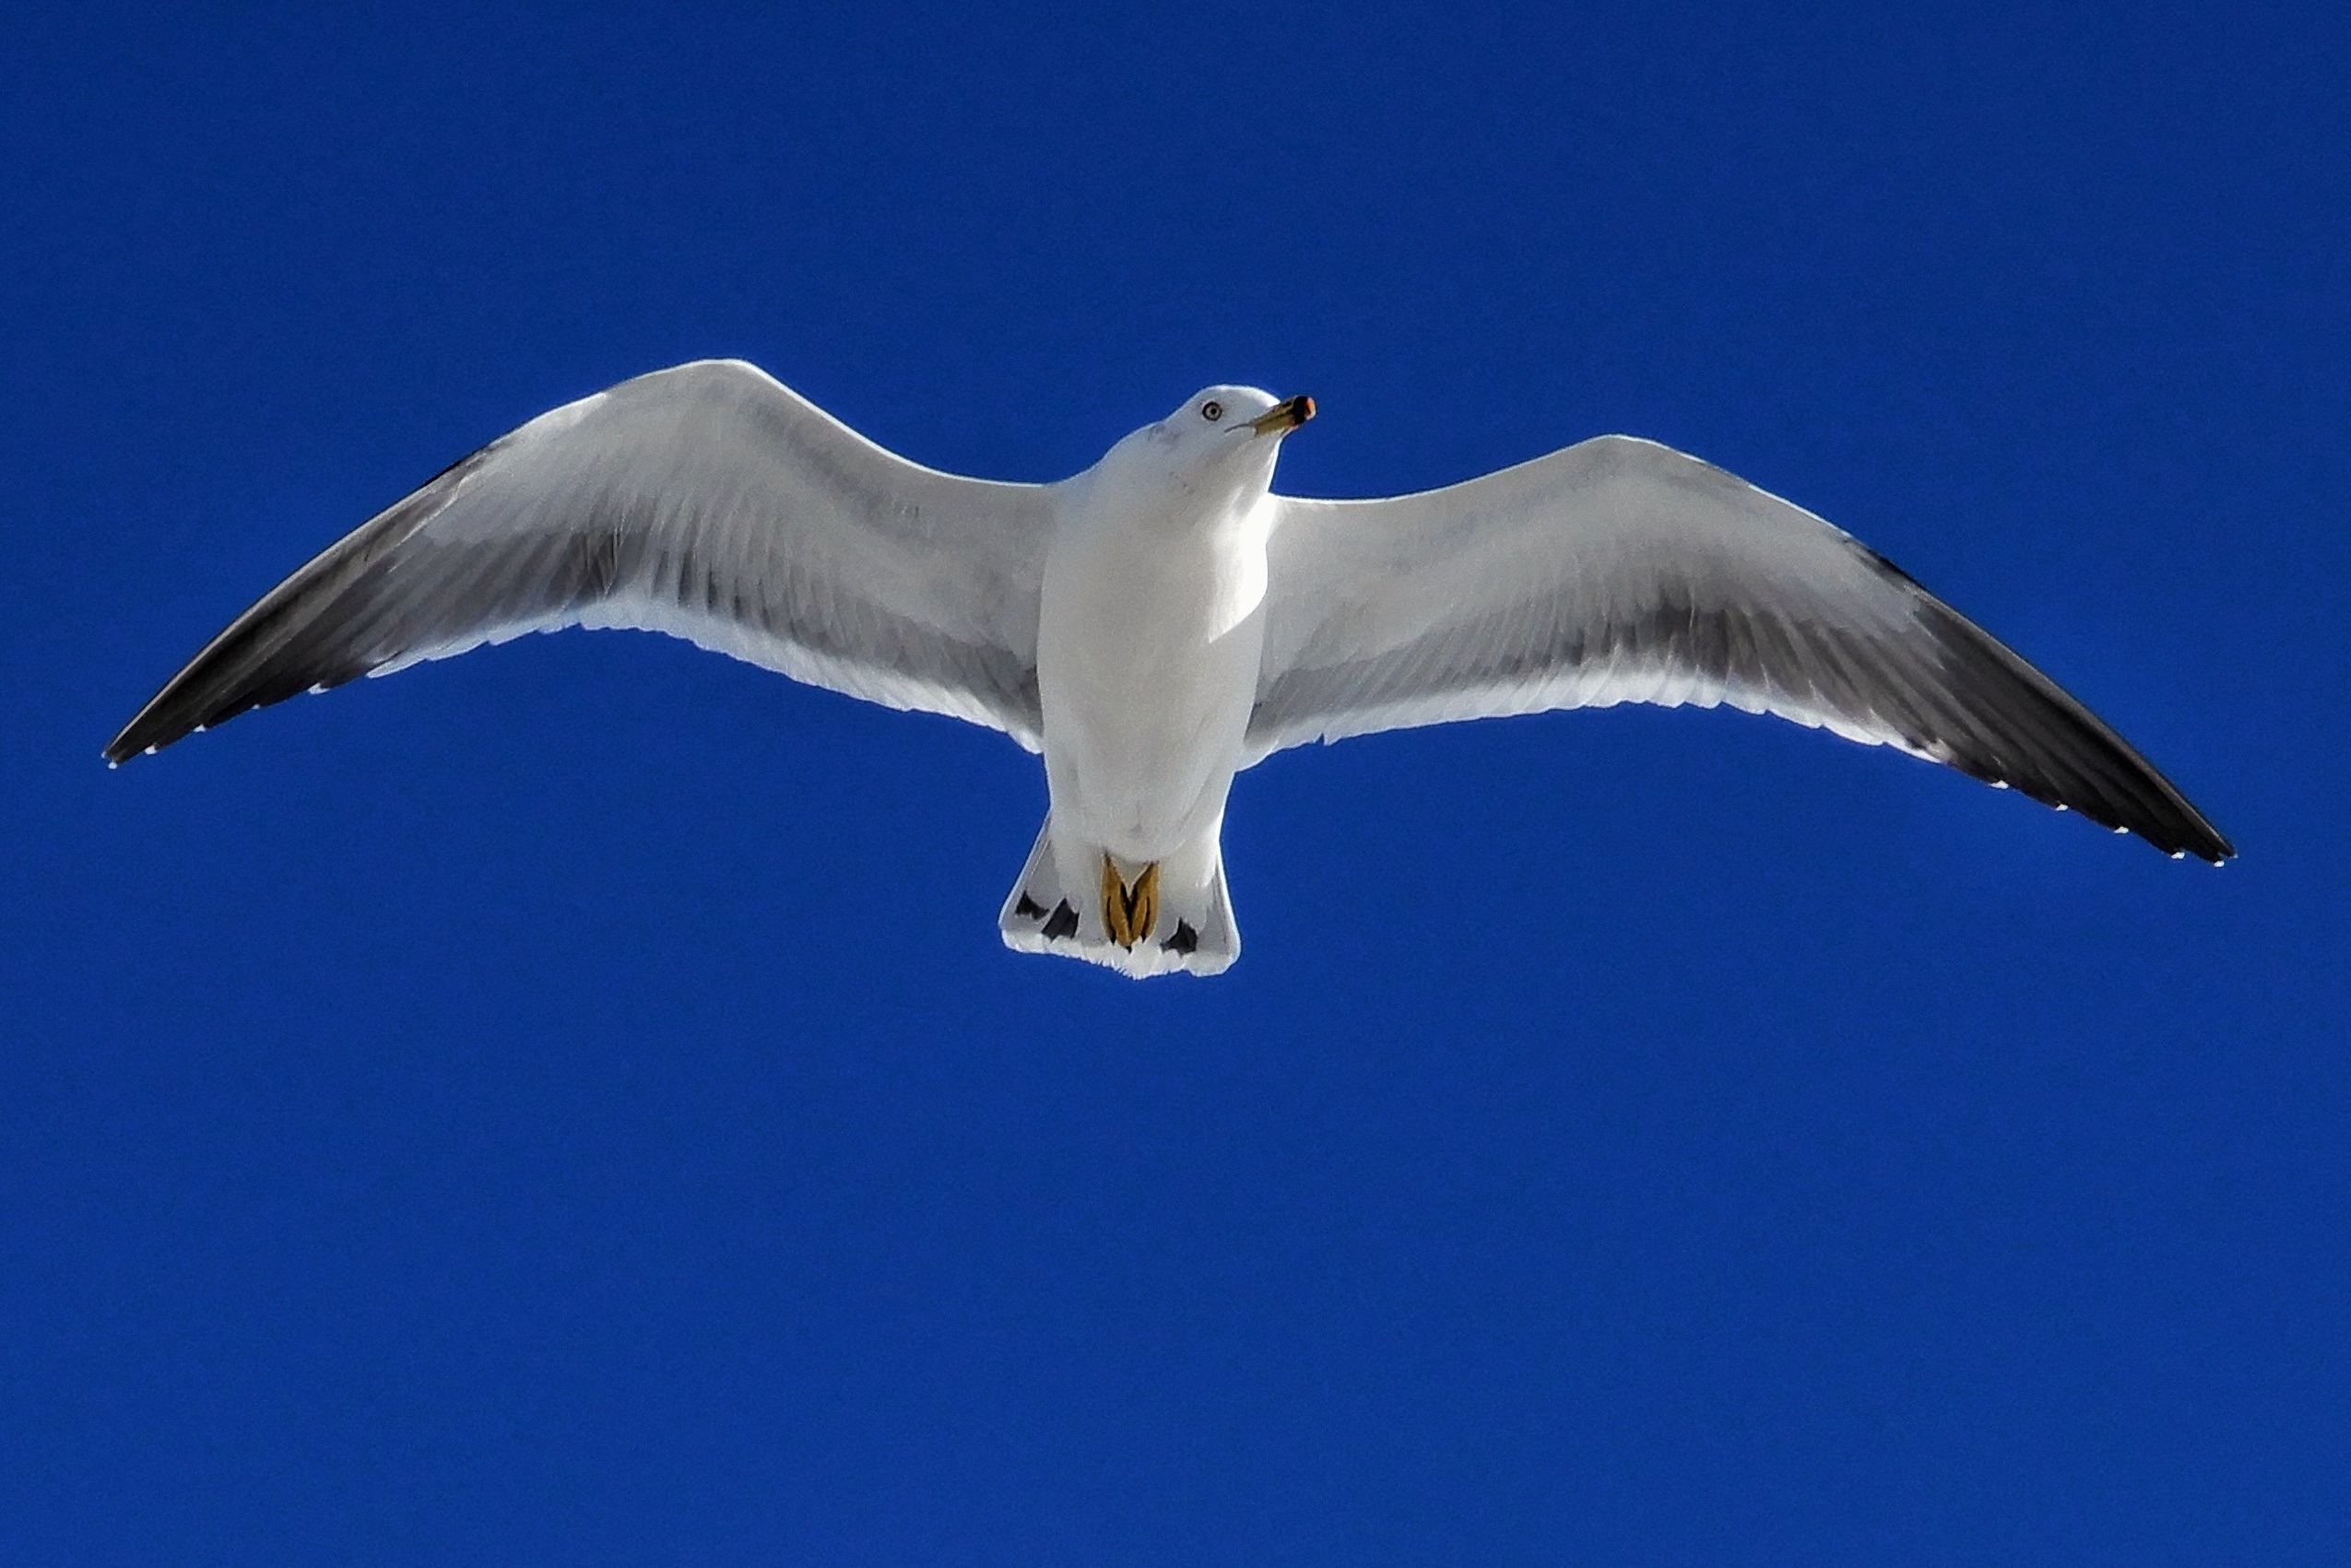
bird, wing, sky, animal, seabird, seagull, gull, beak, flight, natural, wild animal, free, vertebrate, albatross, charadriiformes, european herring gull